Maharashtra State Electricity Board

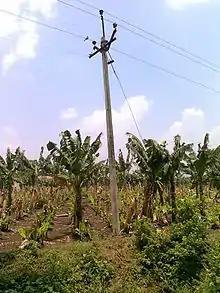
MSEB power line in farms at Chinawal village in Jalgaon district

The company's predecessor was the Bombay Electricity Board which was formed on 6 November 1954 and operated up to 31 March 1957 when it was renamed to Maharashtra State Electricity Board which operated until 19 June 1960.